Dimitrios Limnios

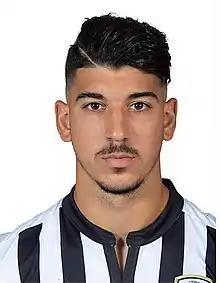
Limnios with PAOK in 2017

Dimitris Limnios (born 27 May 1998) is a Greek professional footballer who plays as a winger for Dutch club Fortuna Sittard on loan from Panathinaikos, and the Greece national team.